Vanilla Sky

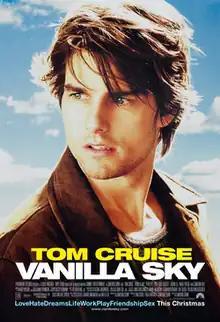
Theatrical release poster

Vanilla Sky is a 2001 American science fiction psychological thriller film starring Tom Cruise as a magazine publisher who begins to question reality after being disfigured in a car crash. Written and directed by Cameron Crowe, who also produced with Cruise and Paula Wagner, it is an English-language remake of 1997 Spanish film "Open Your Eyes", which was scribed by Alejandro Amenábar and Mateo Gil. The supporting cast includes Penélope Cruz (who reprises her role from the original), Kurt Russell, Jason Lee, Noah Taylor, and Cameron Diaz.